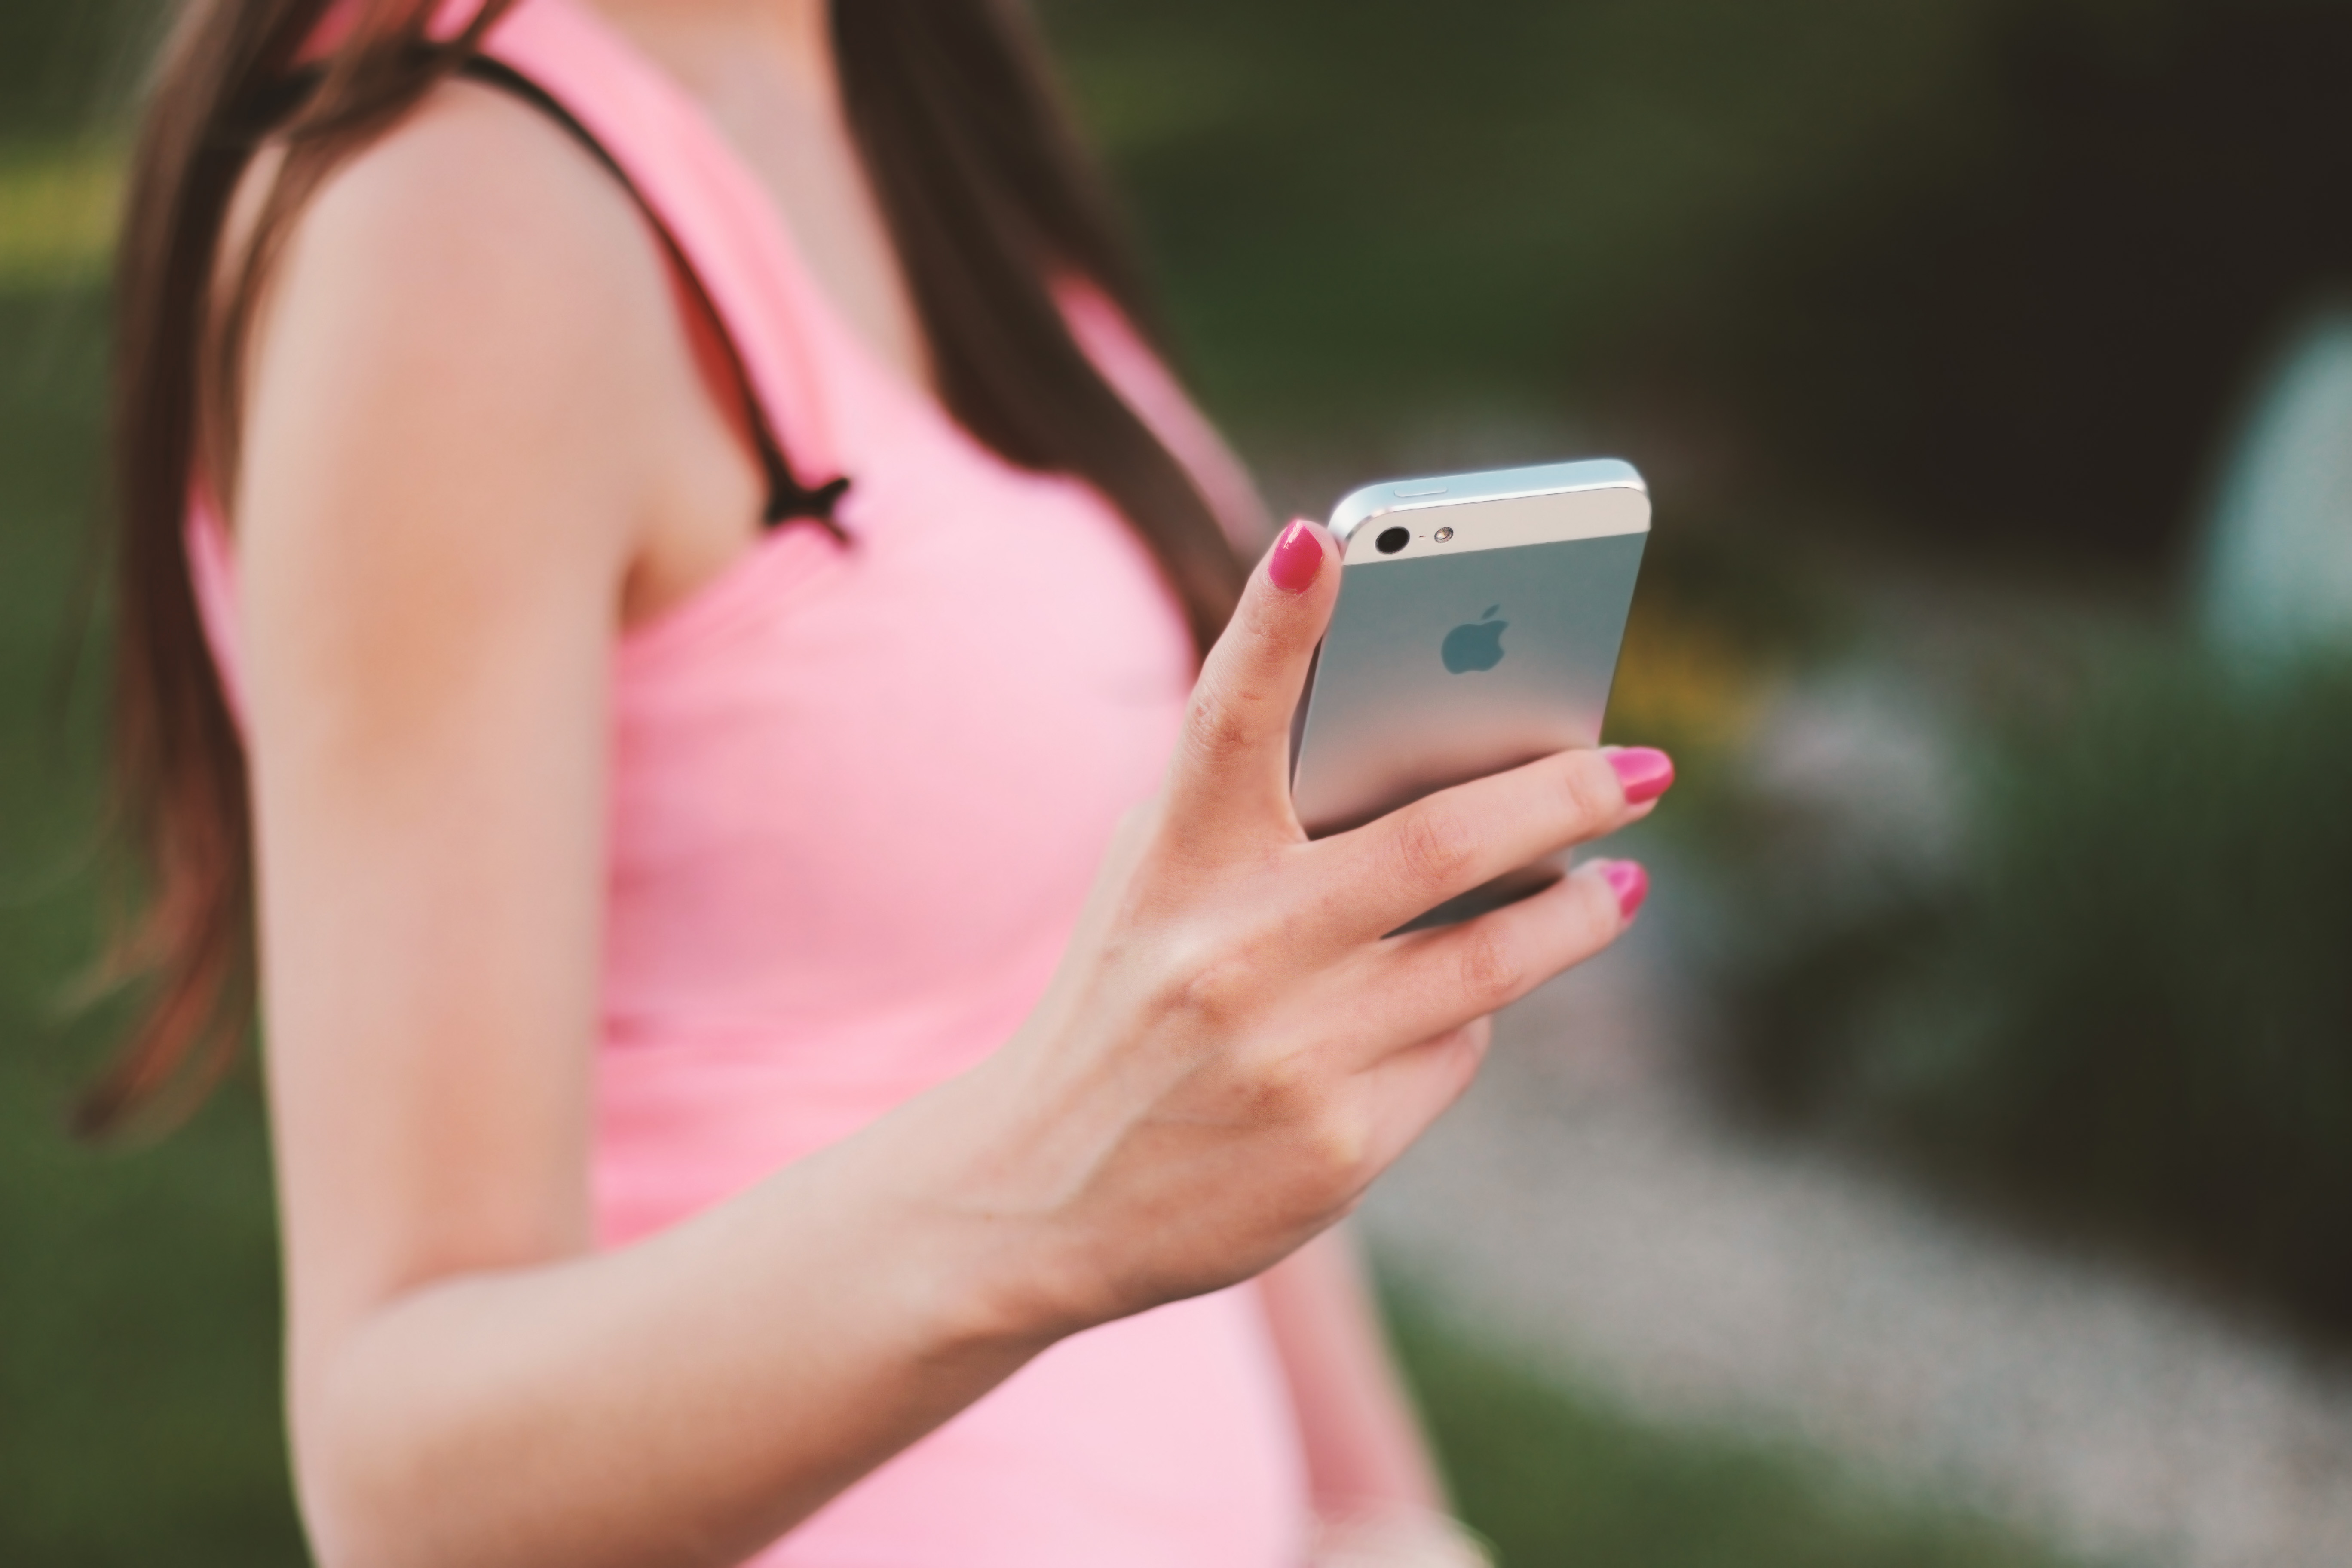
iphone, smartphone, hand, apple, person, girl, woman, technology, photography, leg, touch, finger, color, communication, gadget, pink, mobile phone, close up, human body, eye, texting, digital, photograph, skin, beauty, touchscreen, emotion, photo shoot, sense, portable communications device